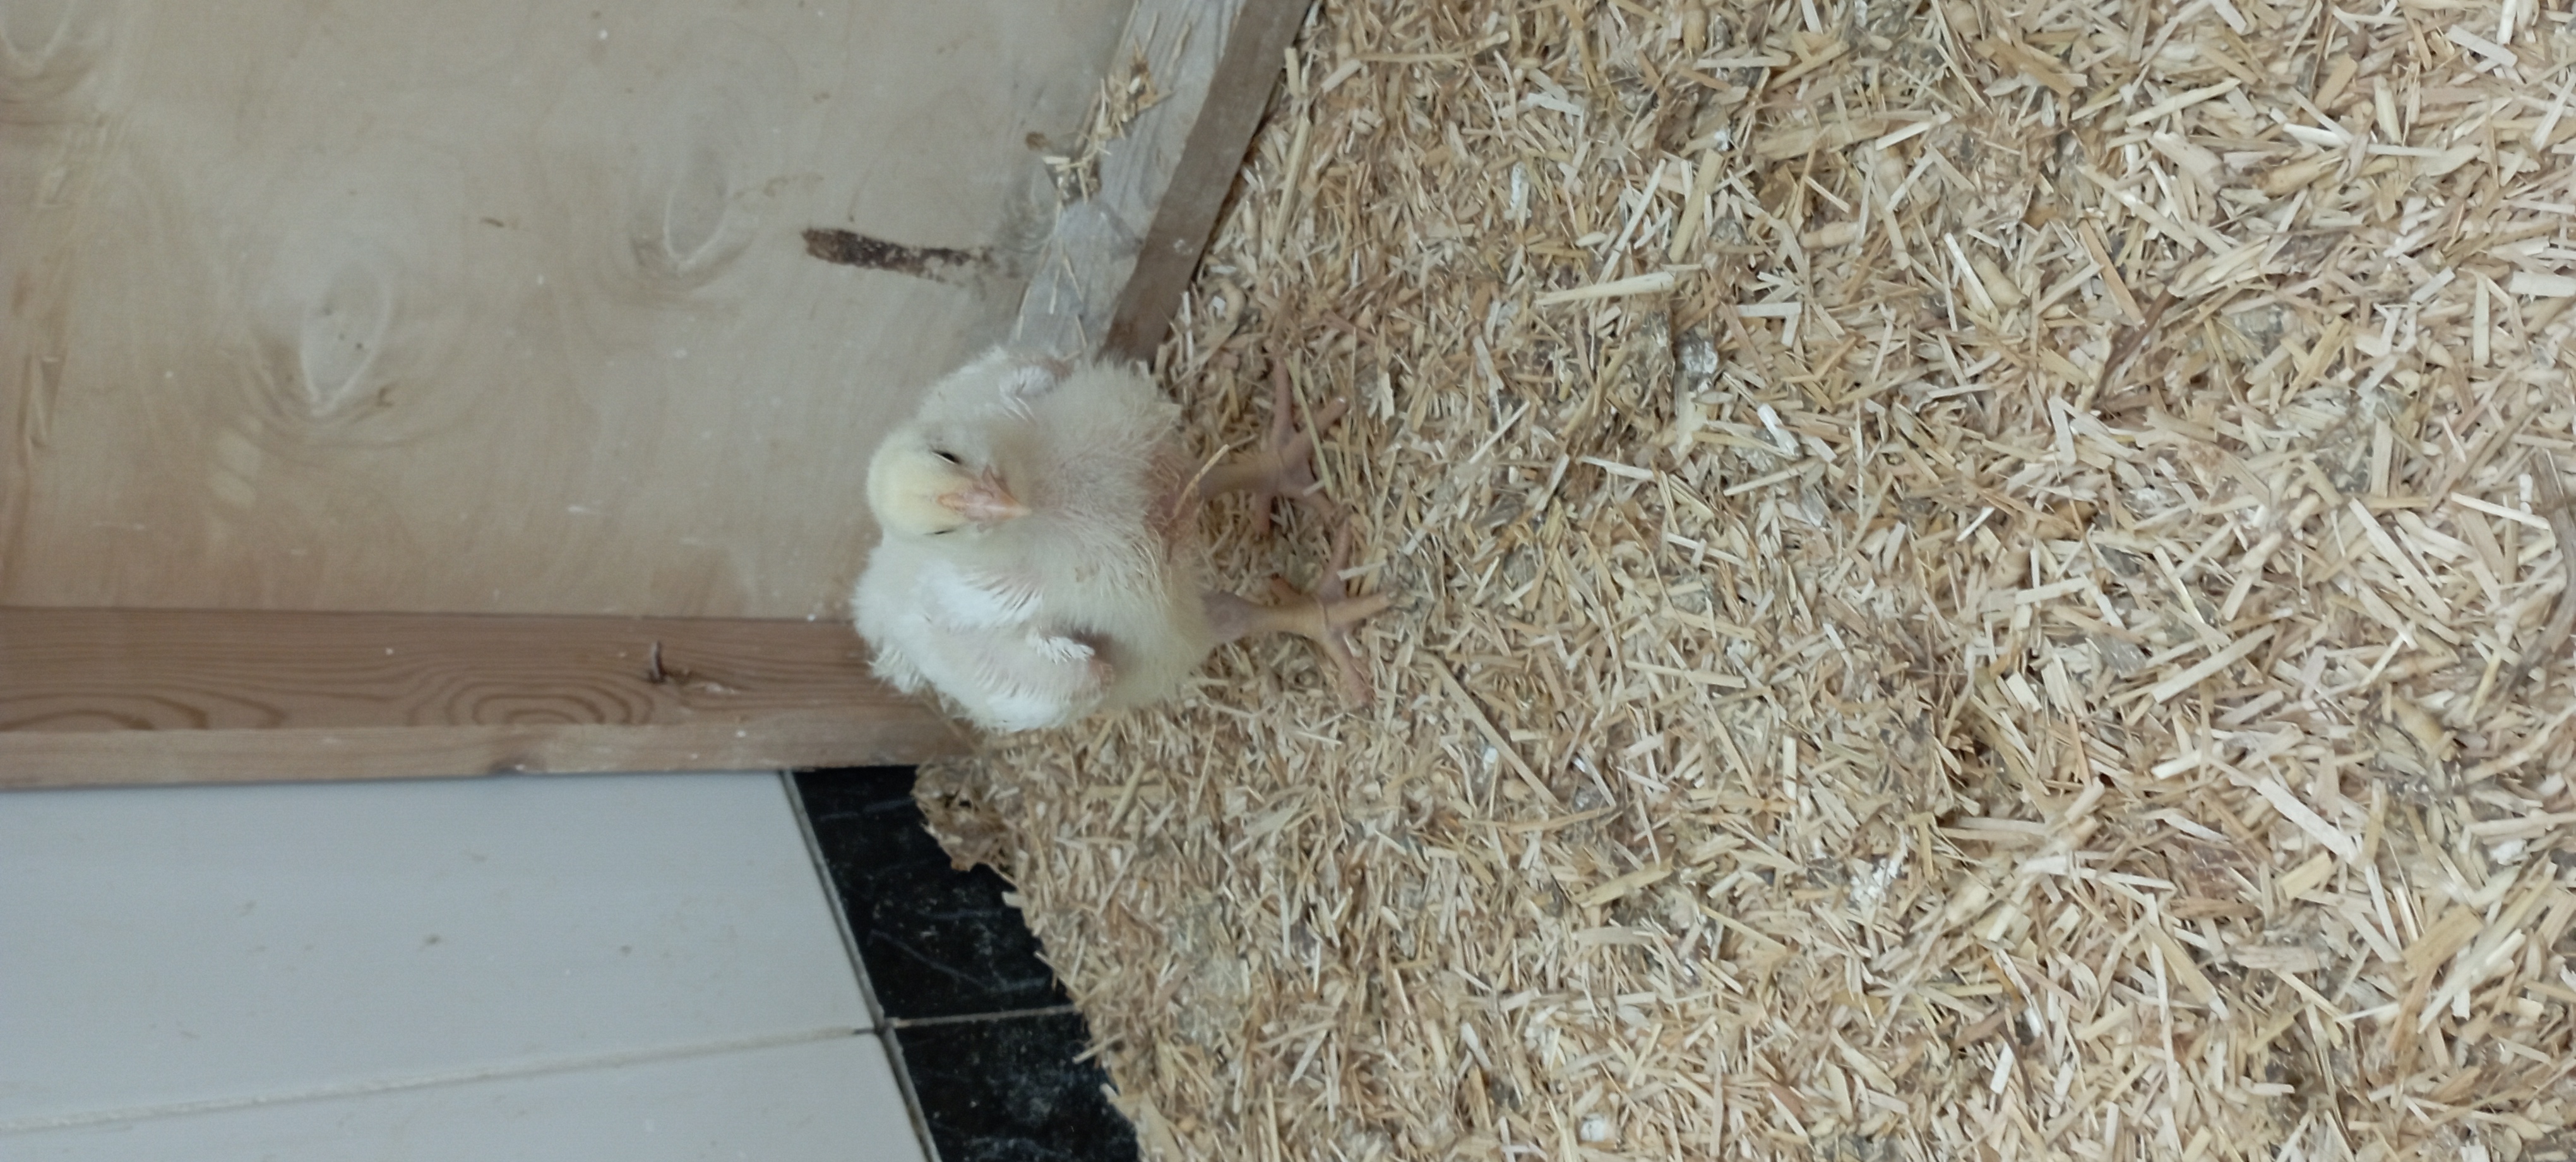
Weight: 403 g